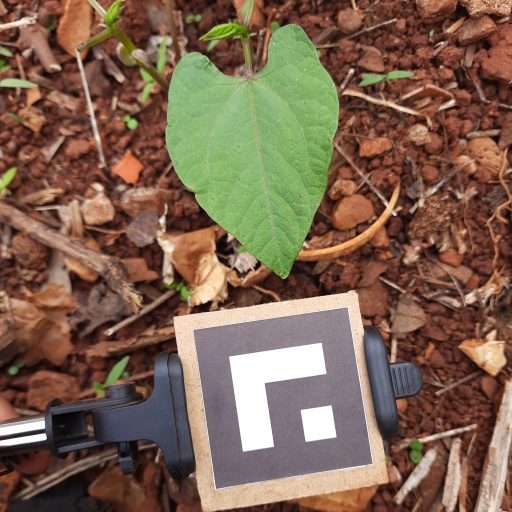
Observations: flat surface, no eating holes, with soild dust, under shade